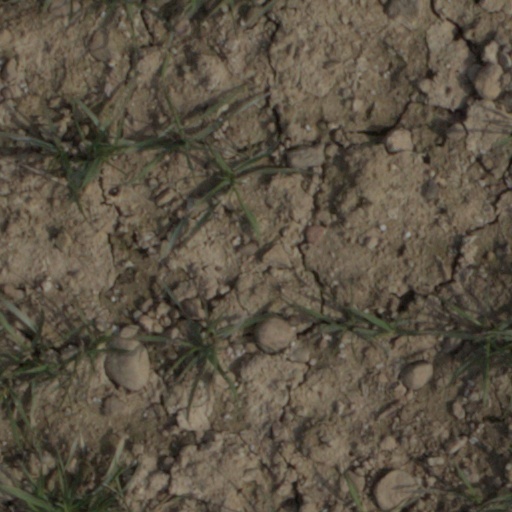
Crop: wheat